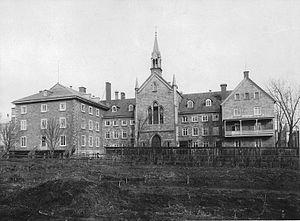
Photographie, Maison-mère et chapelle des Soeurs de la Providence, rue Sainte-Catherine, Montréal, QC, vers 1890, Sels d'argent sur papier monté sur carton - Papier albuminé - 18 x 24 cm
Émilie Gamelin née Émilie Tavernier, est une religieuse canadienne, fondatrice des sœurs de la Providence de Montréal et reconnue bienheureuse par l'Église catholique. Elle fut la première fondatrice canadienne-française d’une communauté religieuse au Québec après la Conquête.